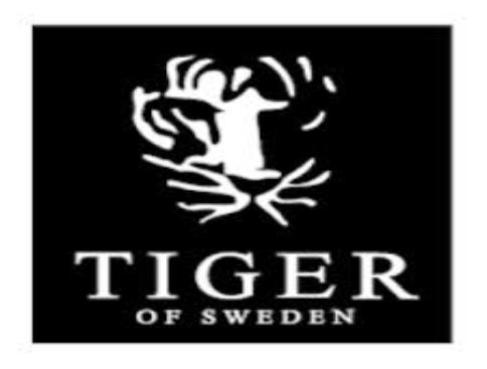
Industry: Clothes